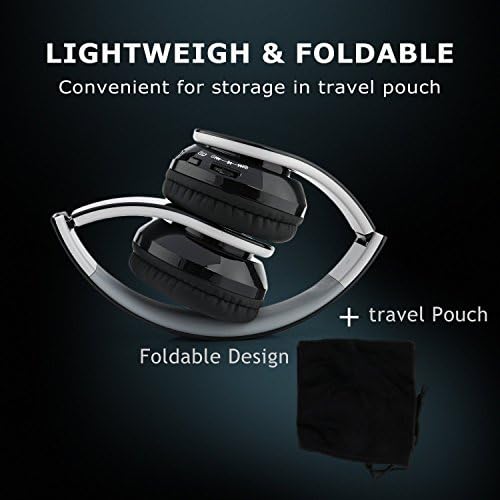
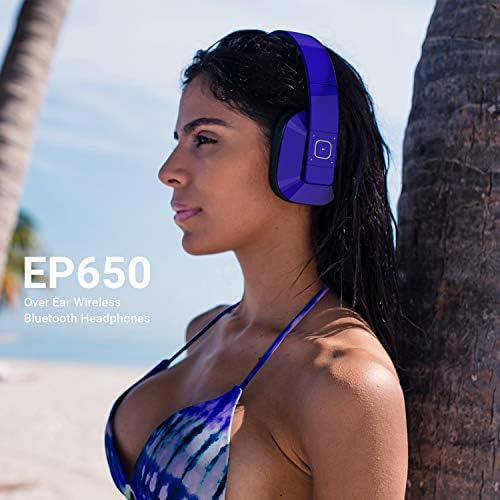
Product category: headphones
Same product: no